United States campaigns in World War I

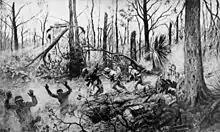
US Marines in Belleau Wood, 1918.

Ludendorff followed up his stalled Aisne offensive with a small-scale drive in the Montdidier-Noyon sector on 9 June 1918. Twenty-one German divisions attacked the French on a twenty-three mile front extending from Montdidier to the Oise River. The French anticipated the assault and contained it after a nine-mile (14 km) penetration by the Germans, counterattacking strongly. The fighting was over by 12 June, and the enemy had little to show for the heavy losses incurred. No large American units were in the immediate vicinity of this action, although the 1st Division at Cantigny was subjected to artillery fire and diversionary raids.